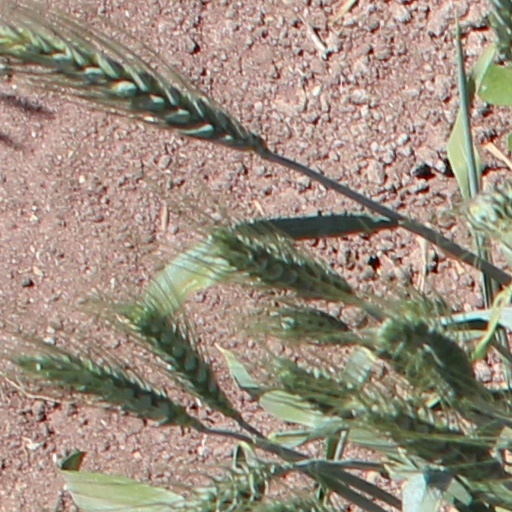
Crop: wheat